Sandhurst railway station

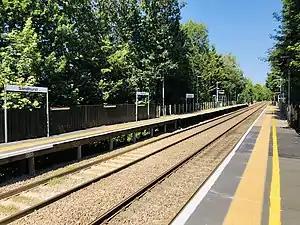
The platforms at Sandhurst, looking north-west

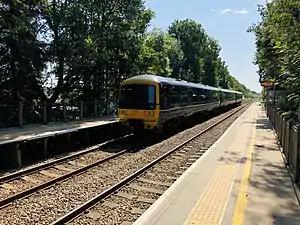
165101 at Sandhurst, with a Great Western Railway service from Reading to Redhill

Sandhurst railway station, known by National Rail as Sandhurst (Berks), serves the town of Sandhurst in Berkshire, England. The station is managed by Great Western Railway, who operate services on the North Downs Line from Reading to Guildford, Redhill and Gatwick Airport. The station is located south-east of Reading.